Marsha Hunt filmography

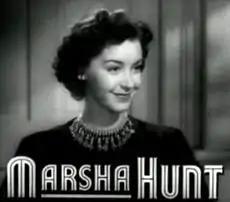
Hunt in "Cry 'Havoc'" trailer, 1943

Marsha Hunt (born Marcia Virginia Hunt; October 17, 1917 – September 7, 2022) was an American actress, model and activist. She was blacklisted by Hollywood film studio executives in the 1950s during the McCarthyism.